Becoming Steve Jobs

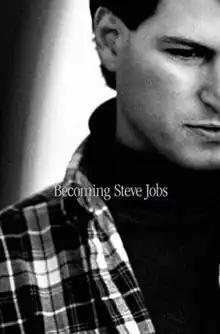
First edition

Becoming Steve Jobs: The Evolution of a Reckless Upstart into a Visionary Leader by journalists Brent Schlender and Rick Tetzeli, is an unauthorized biography of Steve Jobs. Rick Tetzeli is Executive Editor of Fast Company and Brent Schlender is a writer, editor, and author, best known for his award-winning magazine profiles of prominent entrepreneurs and business leaders of the Digital Revolution. The book was released on 24 March 2015 by Crown Business in the US.